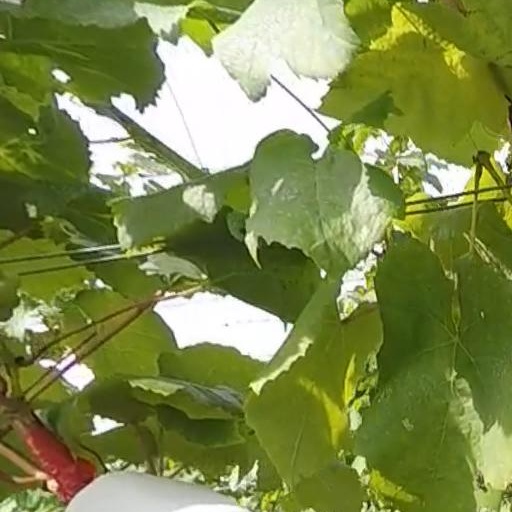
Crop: grape